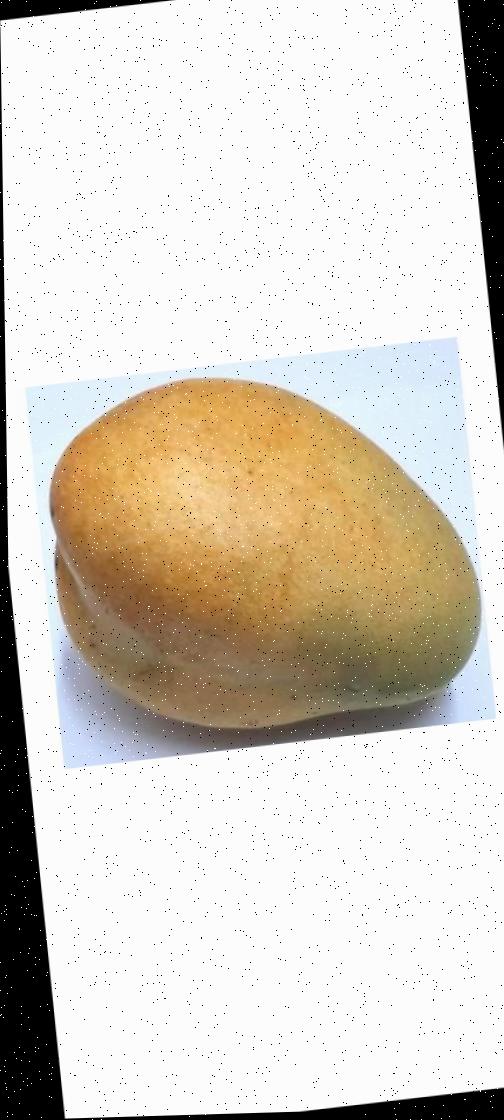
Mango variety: Bari-11